Czech National Bank

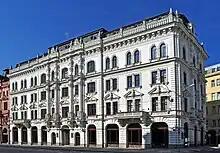
ČNB branch in Brno

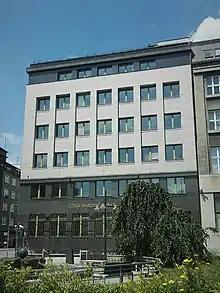
ČNB branch in Ostrava

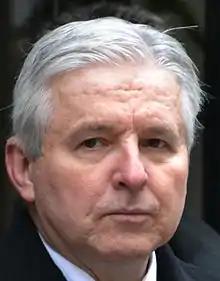
Jiří Rusnok

The Czech National Bank, (ČNB) is the central bank and financial market supervisor in the Czech Republic, headquartered in Prague. It is a member of the European System of Central Banks. It was established on from the division of the State Bank of Czechoslovakia as part of the process of dissolution of Czechoslovakia, together with the National Bank of Slovakia.